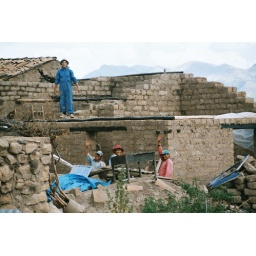
Peru 2002 - Workers building a house in Cusco